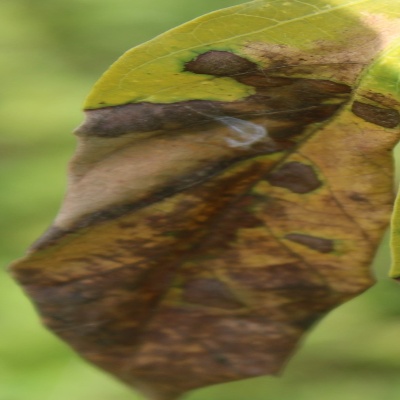
Crop: Cassava
Condition: bacterial blight